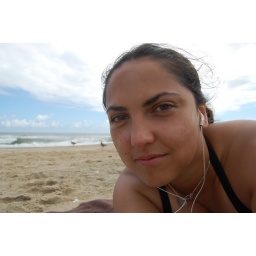
A week spent at our rented beach house in Sandbridge.